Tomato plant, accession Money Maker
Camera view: horizontal (90 deg, fisheye); turntable rotation: 330 degrees
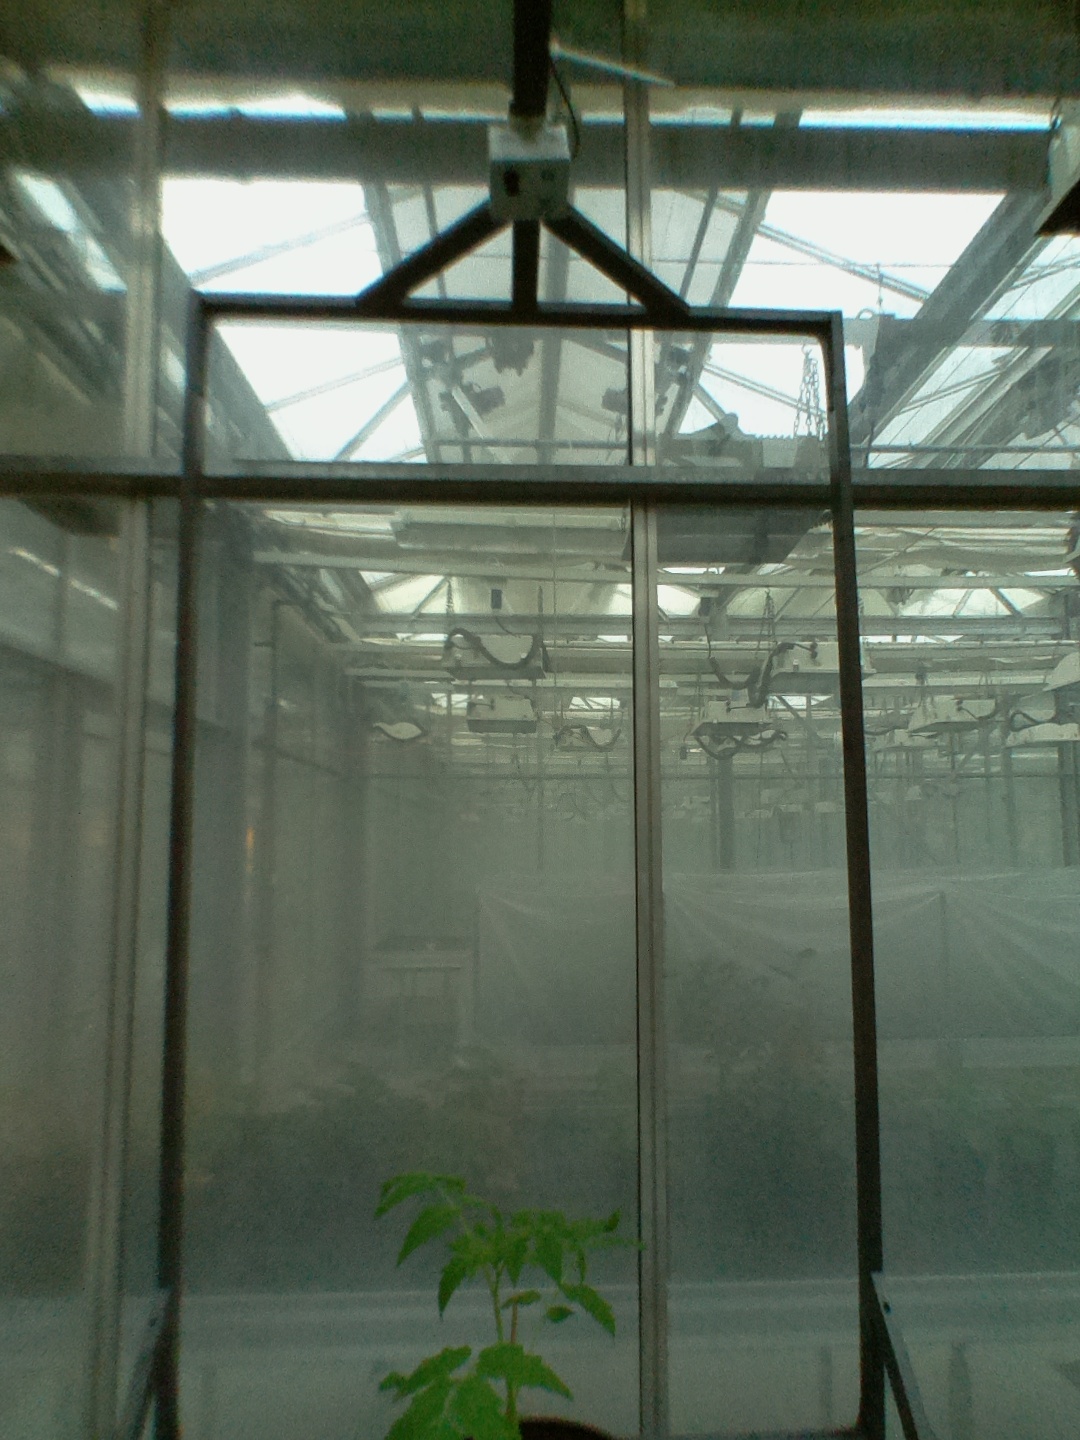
BBCH growth stage 13: 6 of true leaves visible